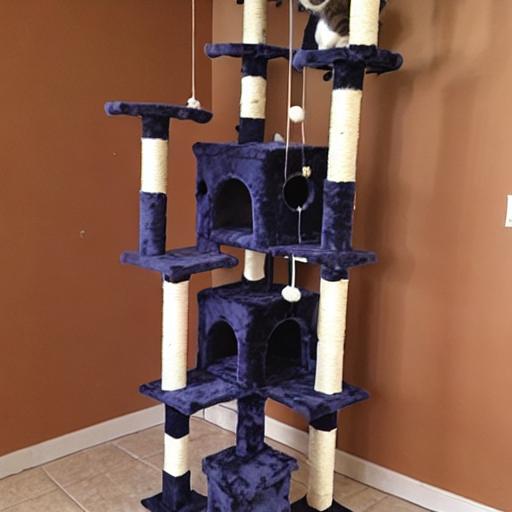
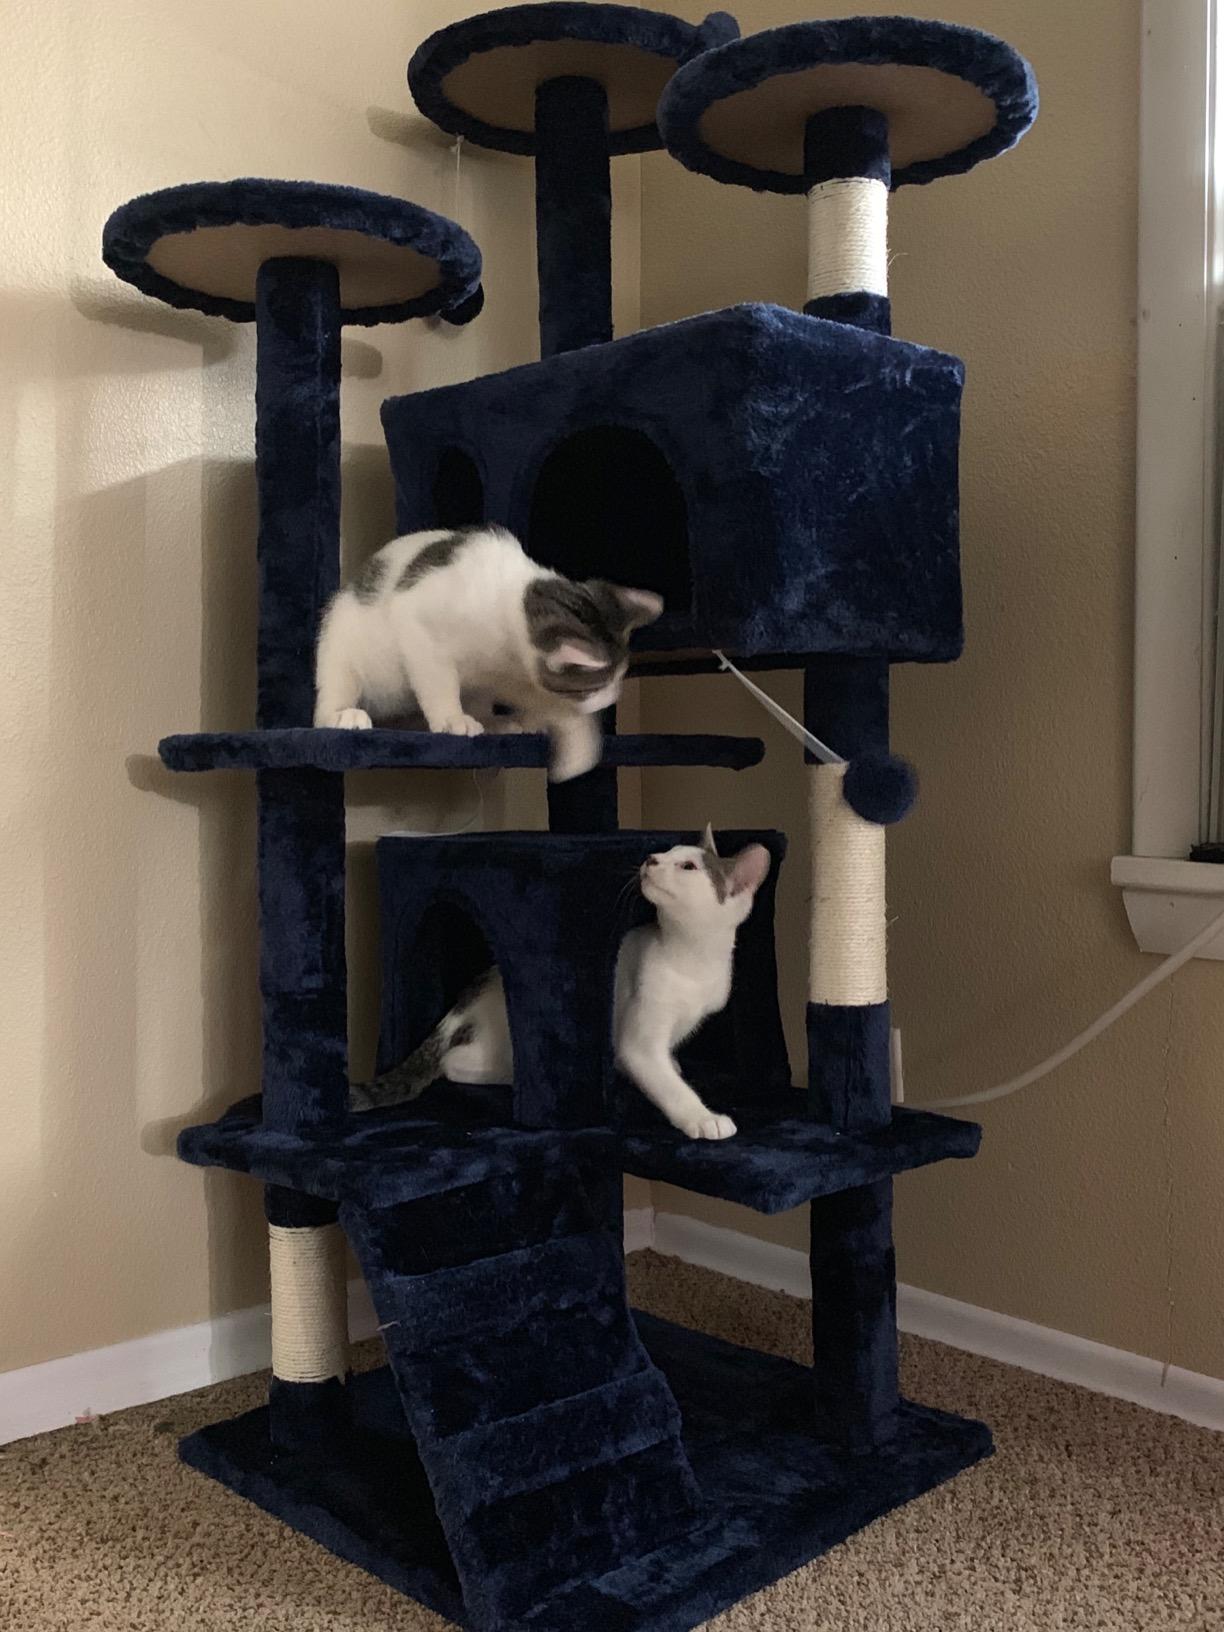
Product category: items_cat tree
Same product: no